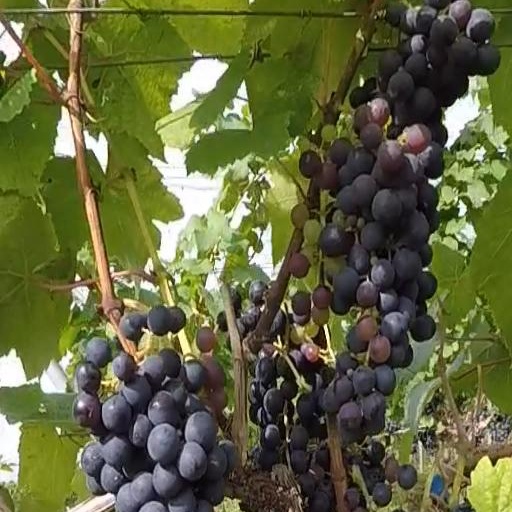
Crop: grape